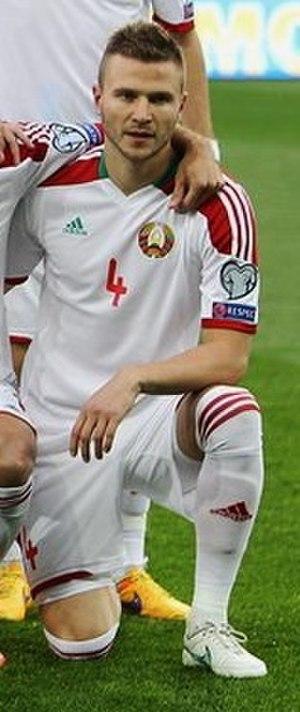
Igor Sergueïevitch Shitov ou Ihar Siarheïevitch Shytaw est un joueur de football international biélorusse né le 24 octobre 1986 à Polotsk. Il évolue comme défenseur au Dinamo Minsk.